Ruben Studdard

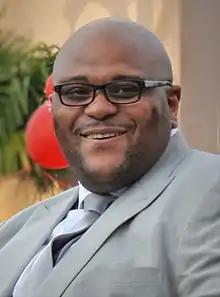
Studdard in 2009

Ruben Studdard (born September 12, 1978) is an American singer and actor. He rose to fame as the winner of the second season of "American Idol" and received a Grammy Award nomination in 2003 for Best Male R&B Vocal Performance for his recording of "Superstar". In the years following "Idol", Studdard has released seven studio albums, including his platinum-selling debut, "Soulful", and the top-selling gospel follow-up, "I Need an Angel". He is most well known for his recording career, which has produced hits including "Flying Without Wings", "Sorry 2004", and "Change Me", but he has also segued into television and stage work. Most notably, he starred as Fats Waller in a national tour revival of "Ain't Misbehavin'", which spawned a Grammy-nominated soundtrack.